Spatharios

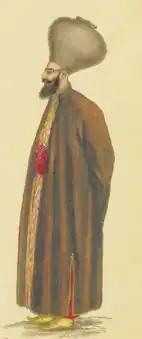
A Grand Spătar of Wallachia, 1827

The spatharii or spatharioi (singular: ; , literally "spatha-bearer") were a class of Late Roman imperial bodyguards in the court in Constantinople in the 5th–6th centuries, later becoming a purely honorary dignity in the Byzantine Empire.